Revenue stamps of Malta

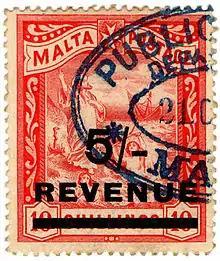
The 5/- stamp of 1908, overprinted on a special printing of the 10/- stamp in red (the stamp had been originally issued as a 10/- postage stamp in black in 1899)

Malta's first revenue stamps were issued on 9 August 1899, and this issue consisted of the ½d, 1d, 4d, 1/- and 5/- values from the 1885–1886 postage definitive issue depicting Queen Victoria locally overprinted "Revenue" at the Government Printing Office in Valletta. A number of overprint varieties, including double and inverted overprints, are known on this issue. On 17 November 1899, four values from the same set were issued overprinted "REVENUE" (in capitals) by De La Rue in London, and eight further values from the contemporary definitives depicting Queen Victoria or pictorial scenes were issued with this overprint in 1902.